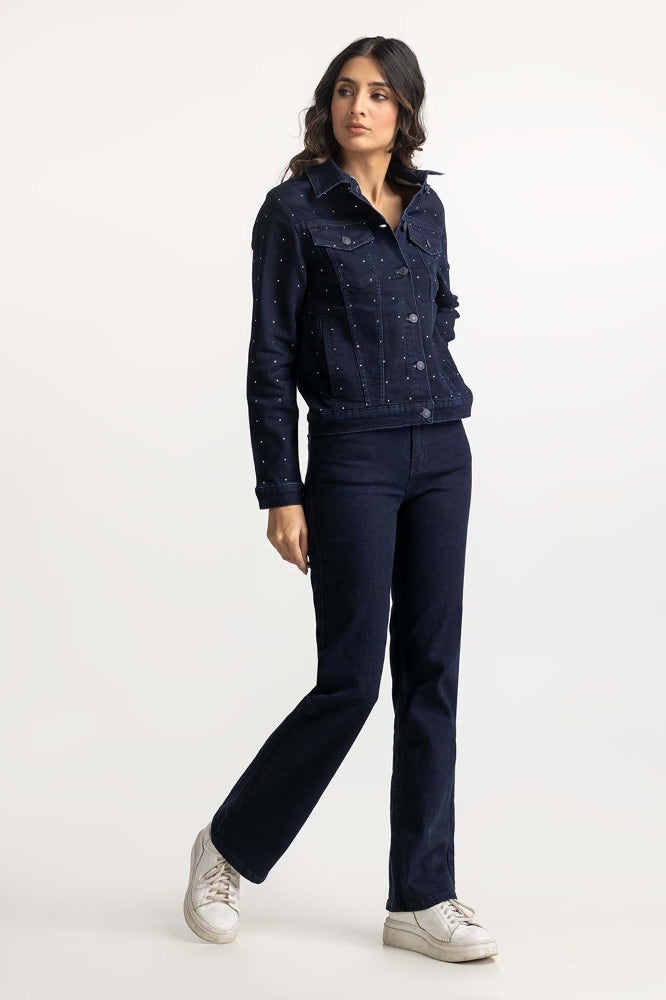
navy multi starlet denim pants